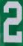
Number: 2